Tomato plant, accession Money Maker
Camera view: tilt-top (135 deg); turntable rotation: 30 degrees
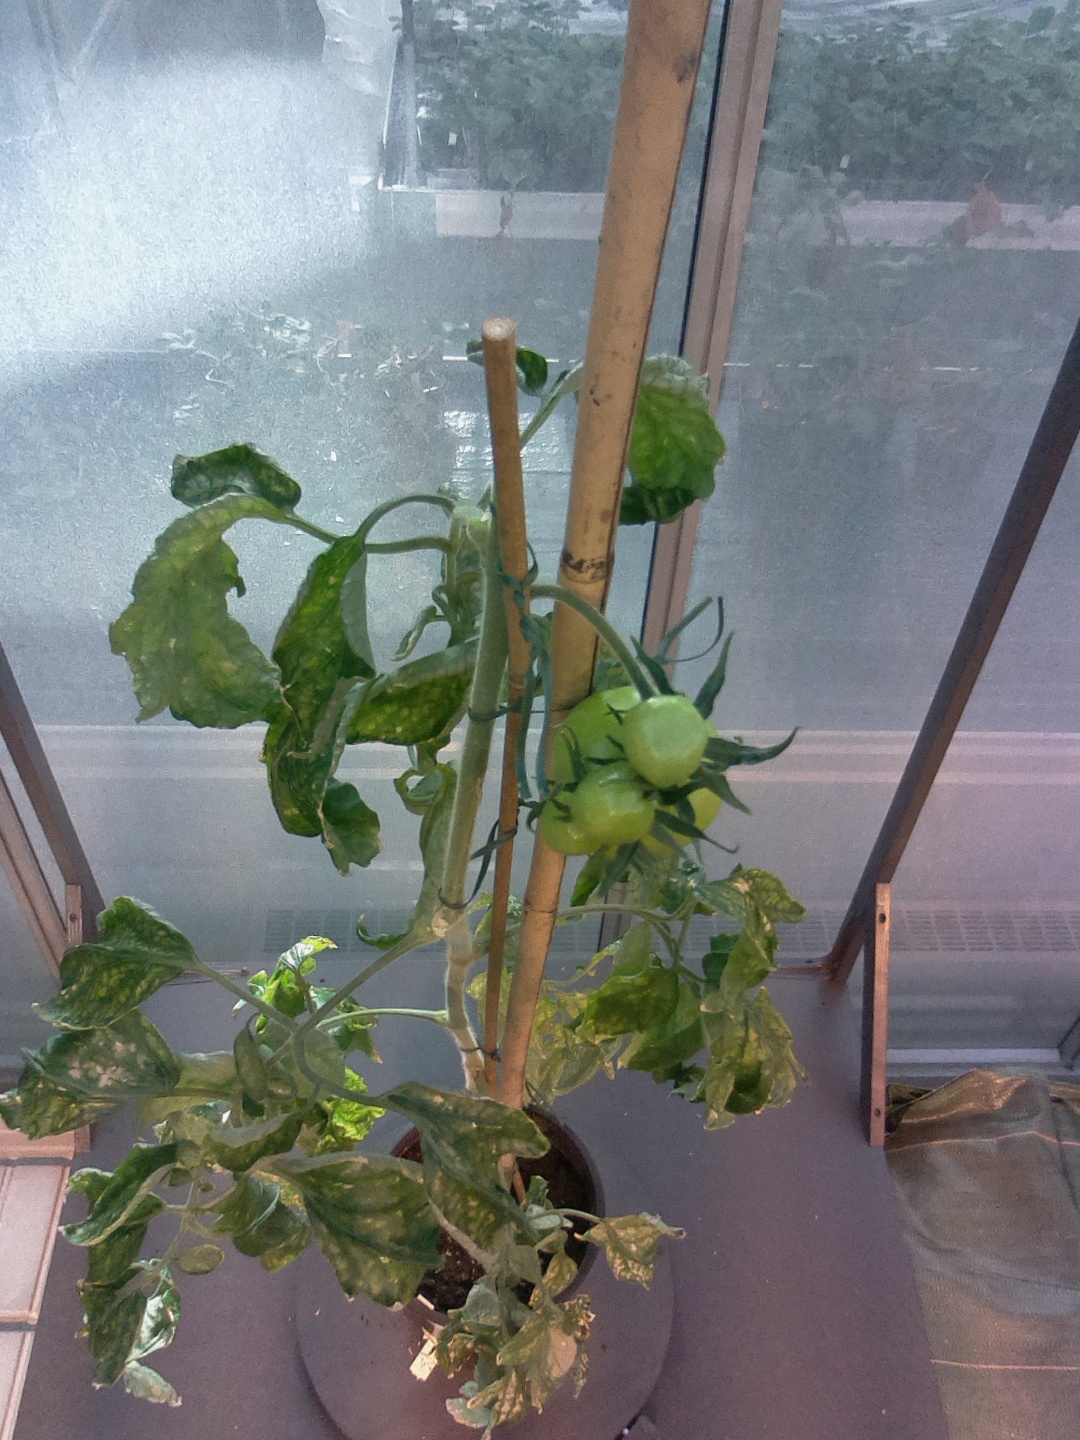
BBCH growth stage 78: 80% -90% of final fruit size